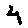
Label: 4